County Dublin

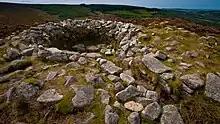
Prehistoric passage tomb at Tibradden

The earliest recorded inhabitants of present-day Dublin settled along the mouth of the River Liffey. The remains of five wooden fish traps were discovered near Spencer Dock in 2007. These traps were designed to catch incoming fish at high tide and could be retrieved at low tide. Thin-bladed stone axes were used to craft the traps and radiocarbon dating places them in the Late Mesolithic period (–5,700 BCE).